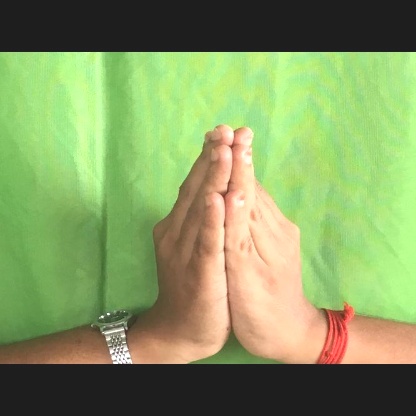
Mudra: Anjali